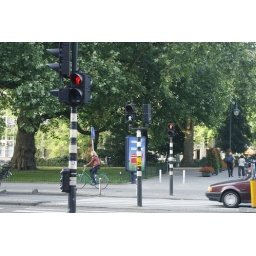
Crossing a street in Amsterdam. Wanted to catch more of the infrastructure, but we were walking too fast.